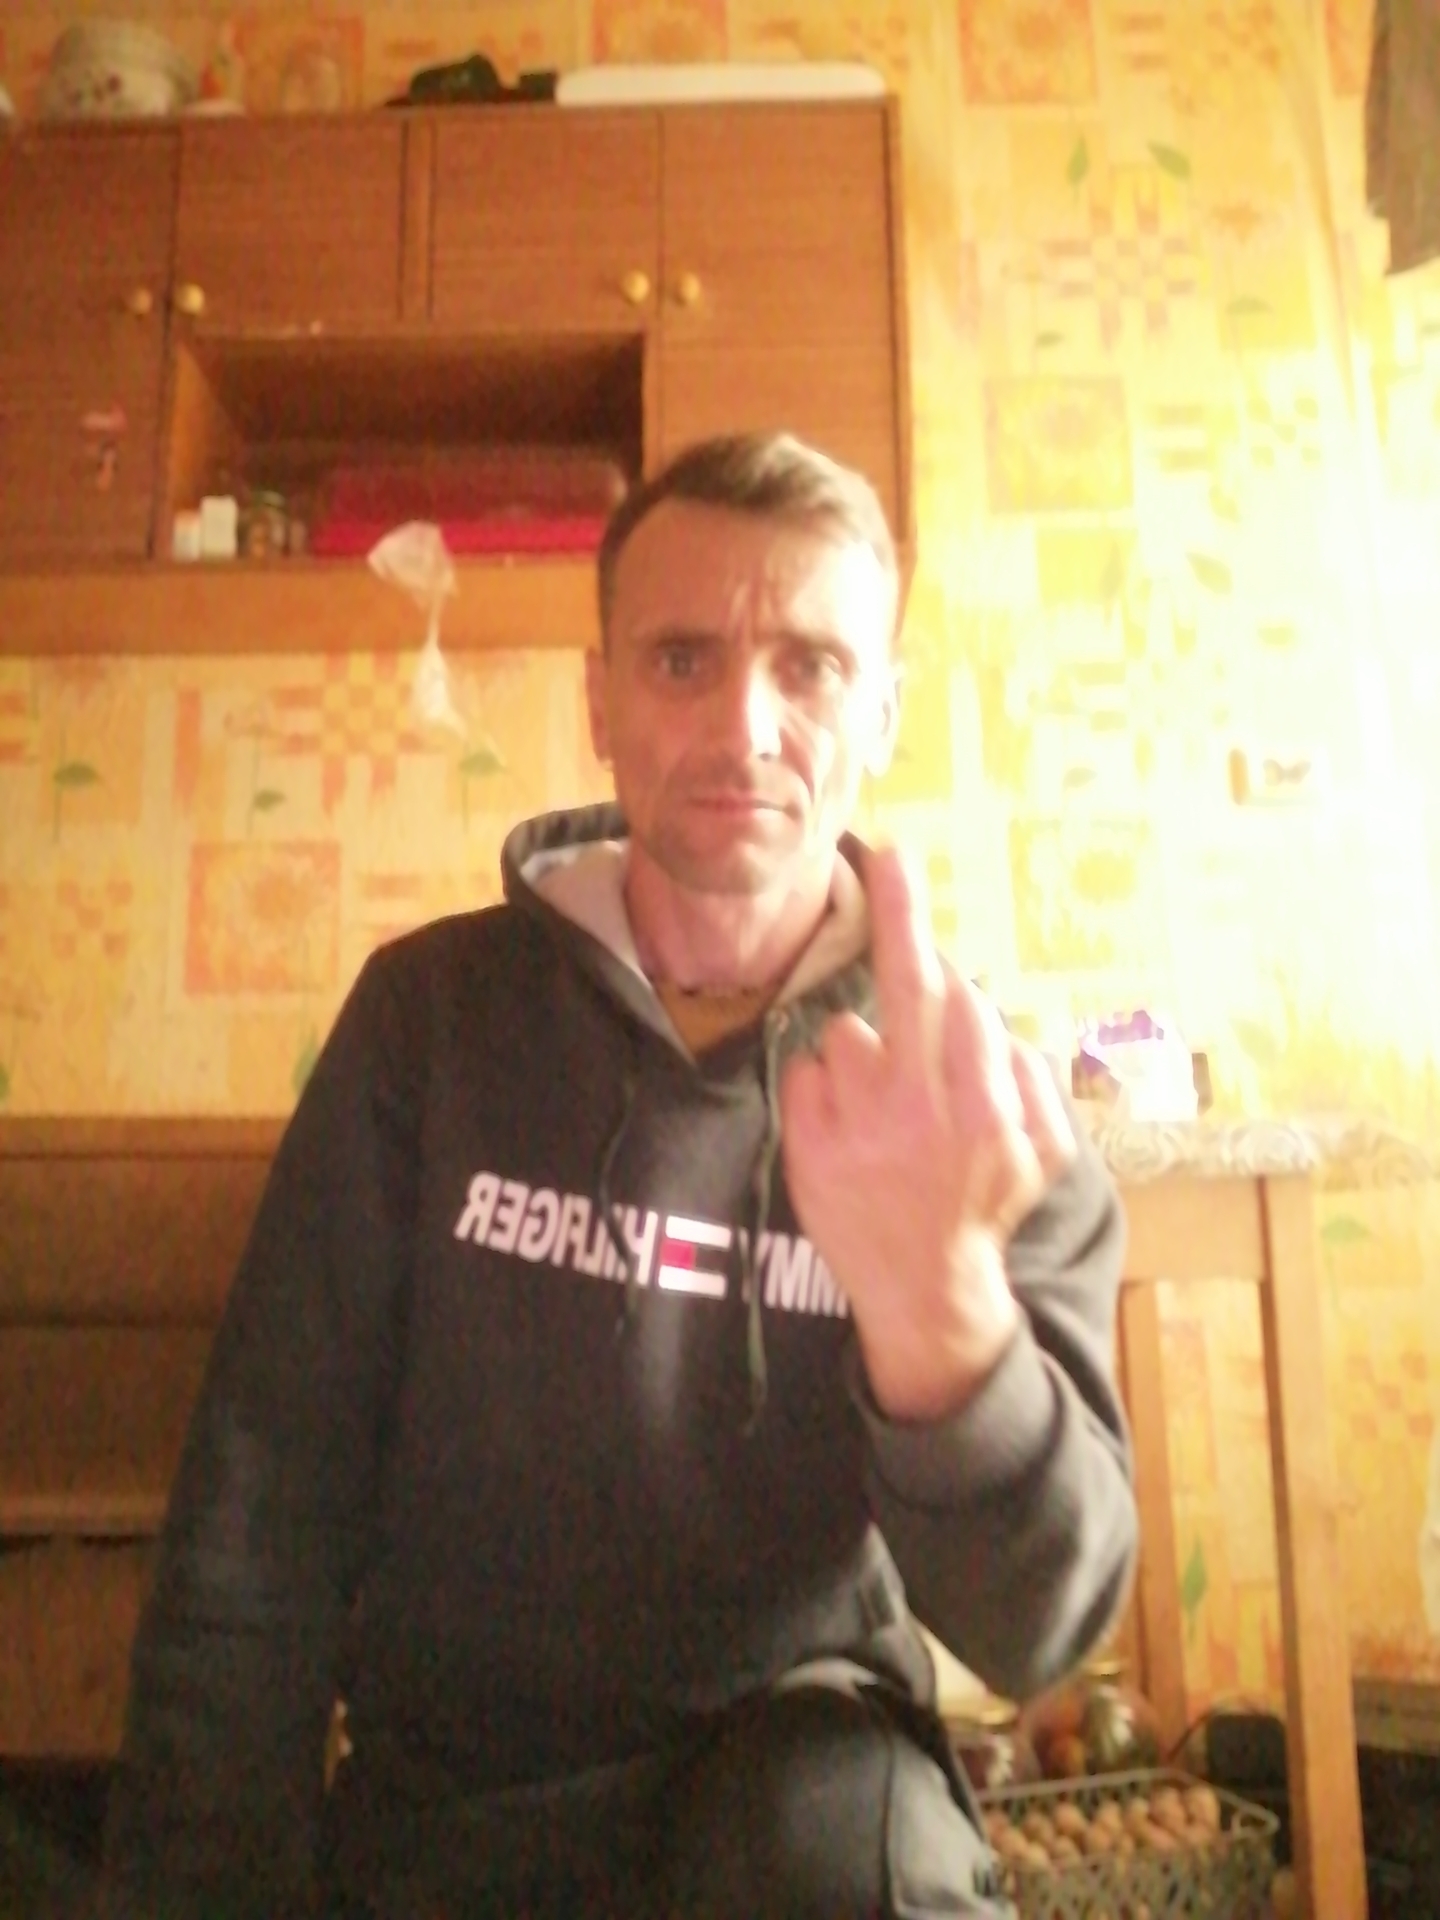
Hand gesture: middle_finger